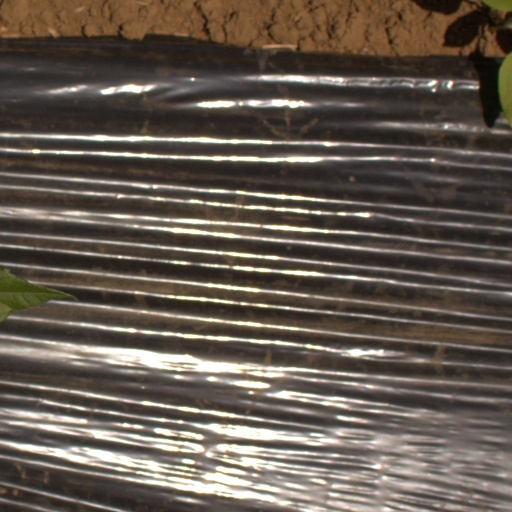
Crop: Jerusalem artichoke